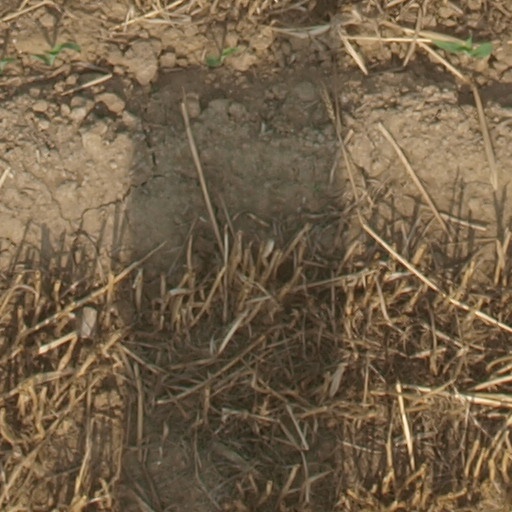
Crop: maize; corn